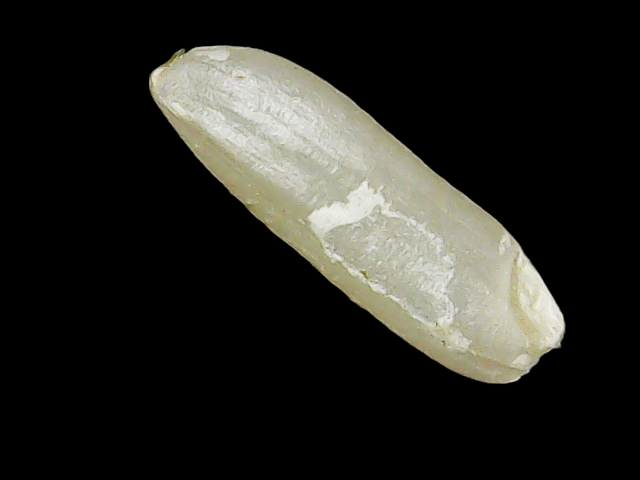
Rice variety: Binadhan26